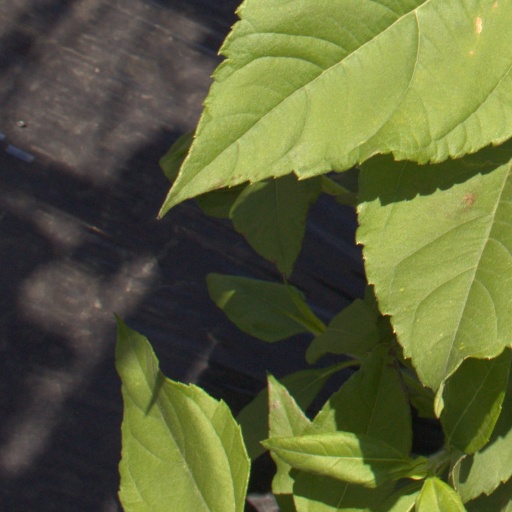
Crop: Jerusalem artichoke